Backstitch

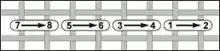
Stitch diagram for working Back stitch

Backstitch is most easily worked on an even-weave fabric, where the threads can be counted to ensure regularity, and is generally executed from right to left. The stitches are worked in a 'two steps forward, one step back' fashion, along the line to be filled, as shown in the diagram.